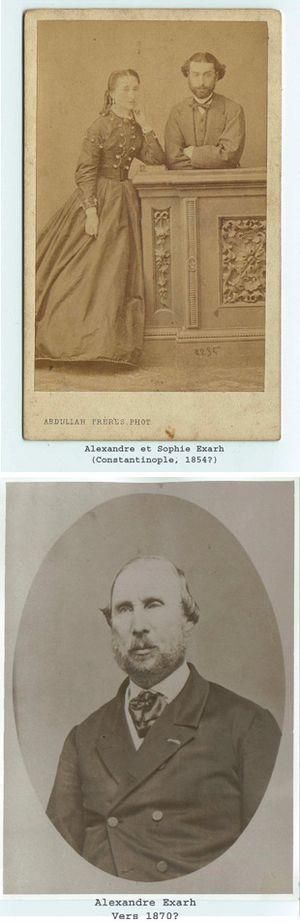
Aleksandar Eksarh (vers 1870
Aleksandãr Stoïlov était un homme politique et journaliste bulgare du XIXᵉ siècle.